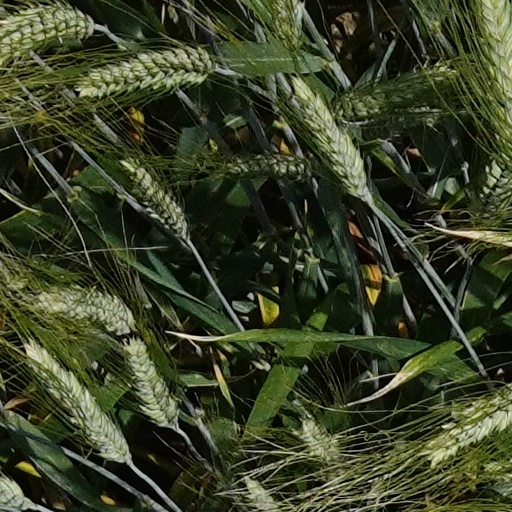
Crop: wheat